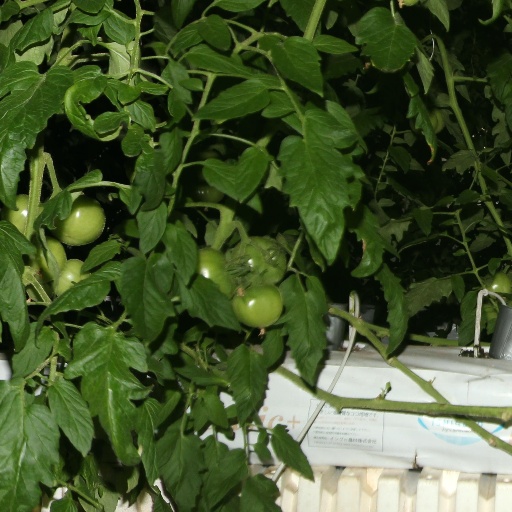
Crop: tomato